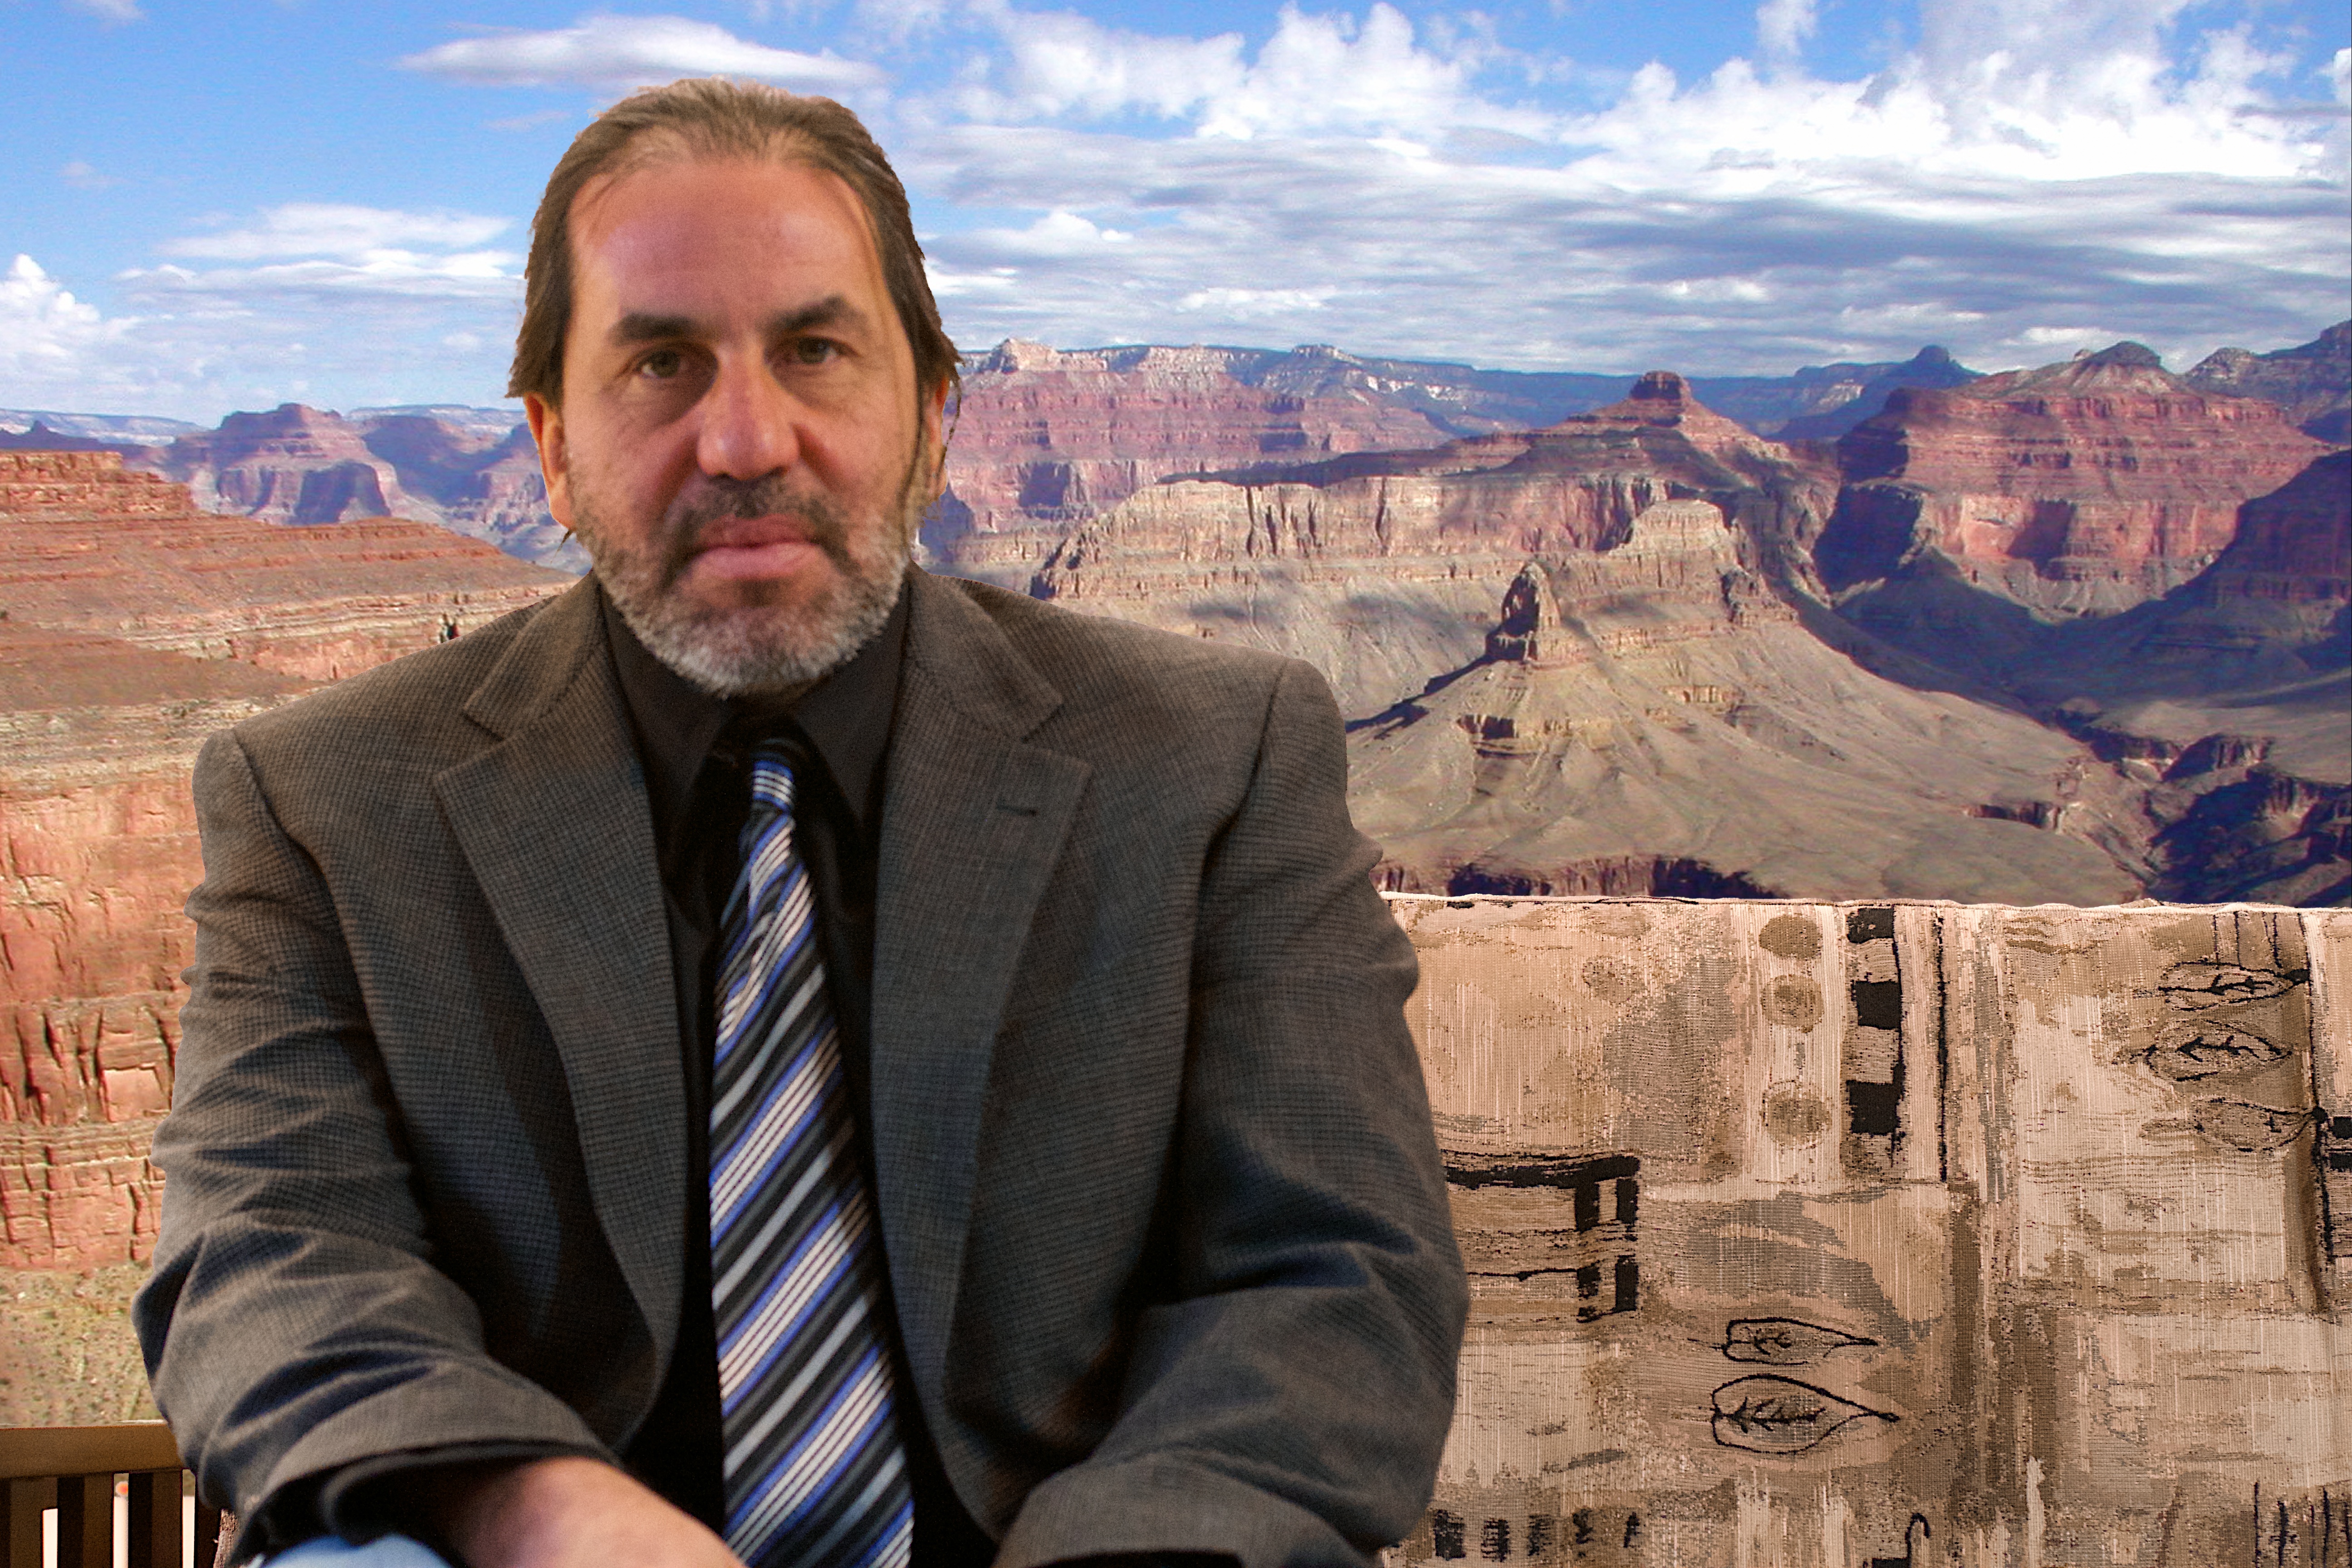
canyon